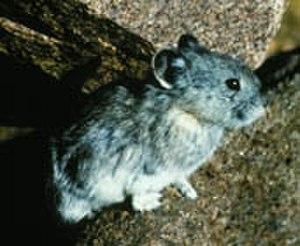
Cette liste traite des mammifères se trouvant au Canada. Il y a environ 200 espèces de mammifères indigènes au Canada. La grandeur de son territoire offre une grande variété d'écosystèmes allant des montagnes aux plaines en passant par les espaces habités. On retrouve au Canada la moitié des espèces mondiales de Cétacés. Le groupe ayant le plus d'espèces sont les Rongeurs alors que le moins nombreux est celui des Didelphimorphes avec une seule espèce.